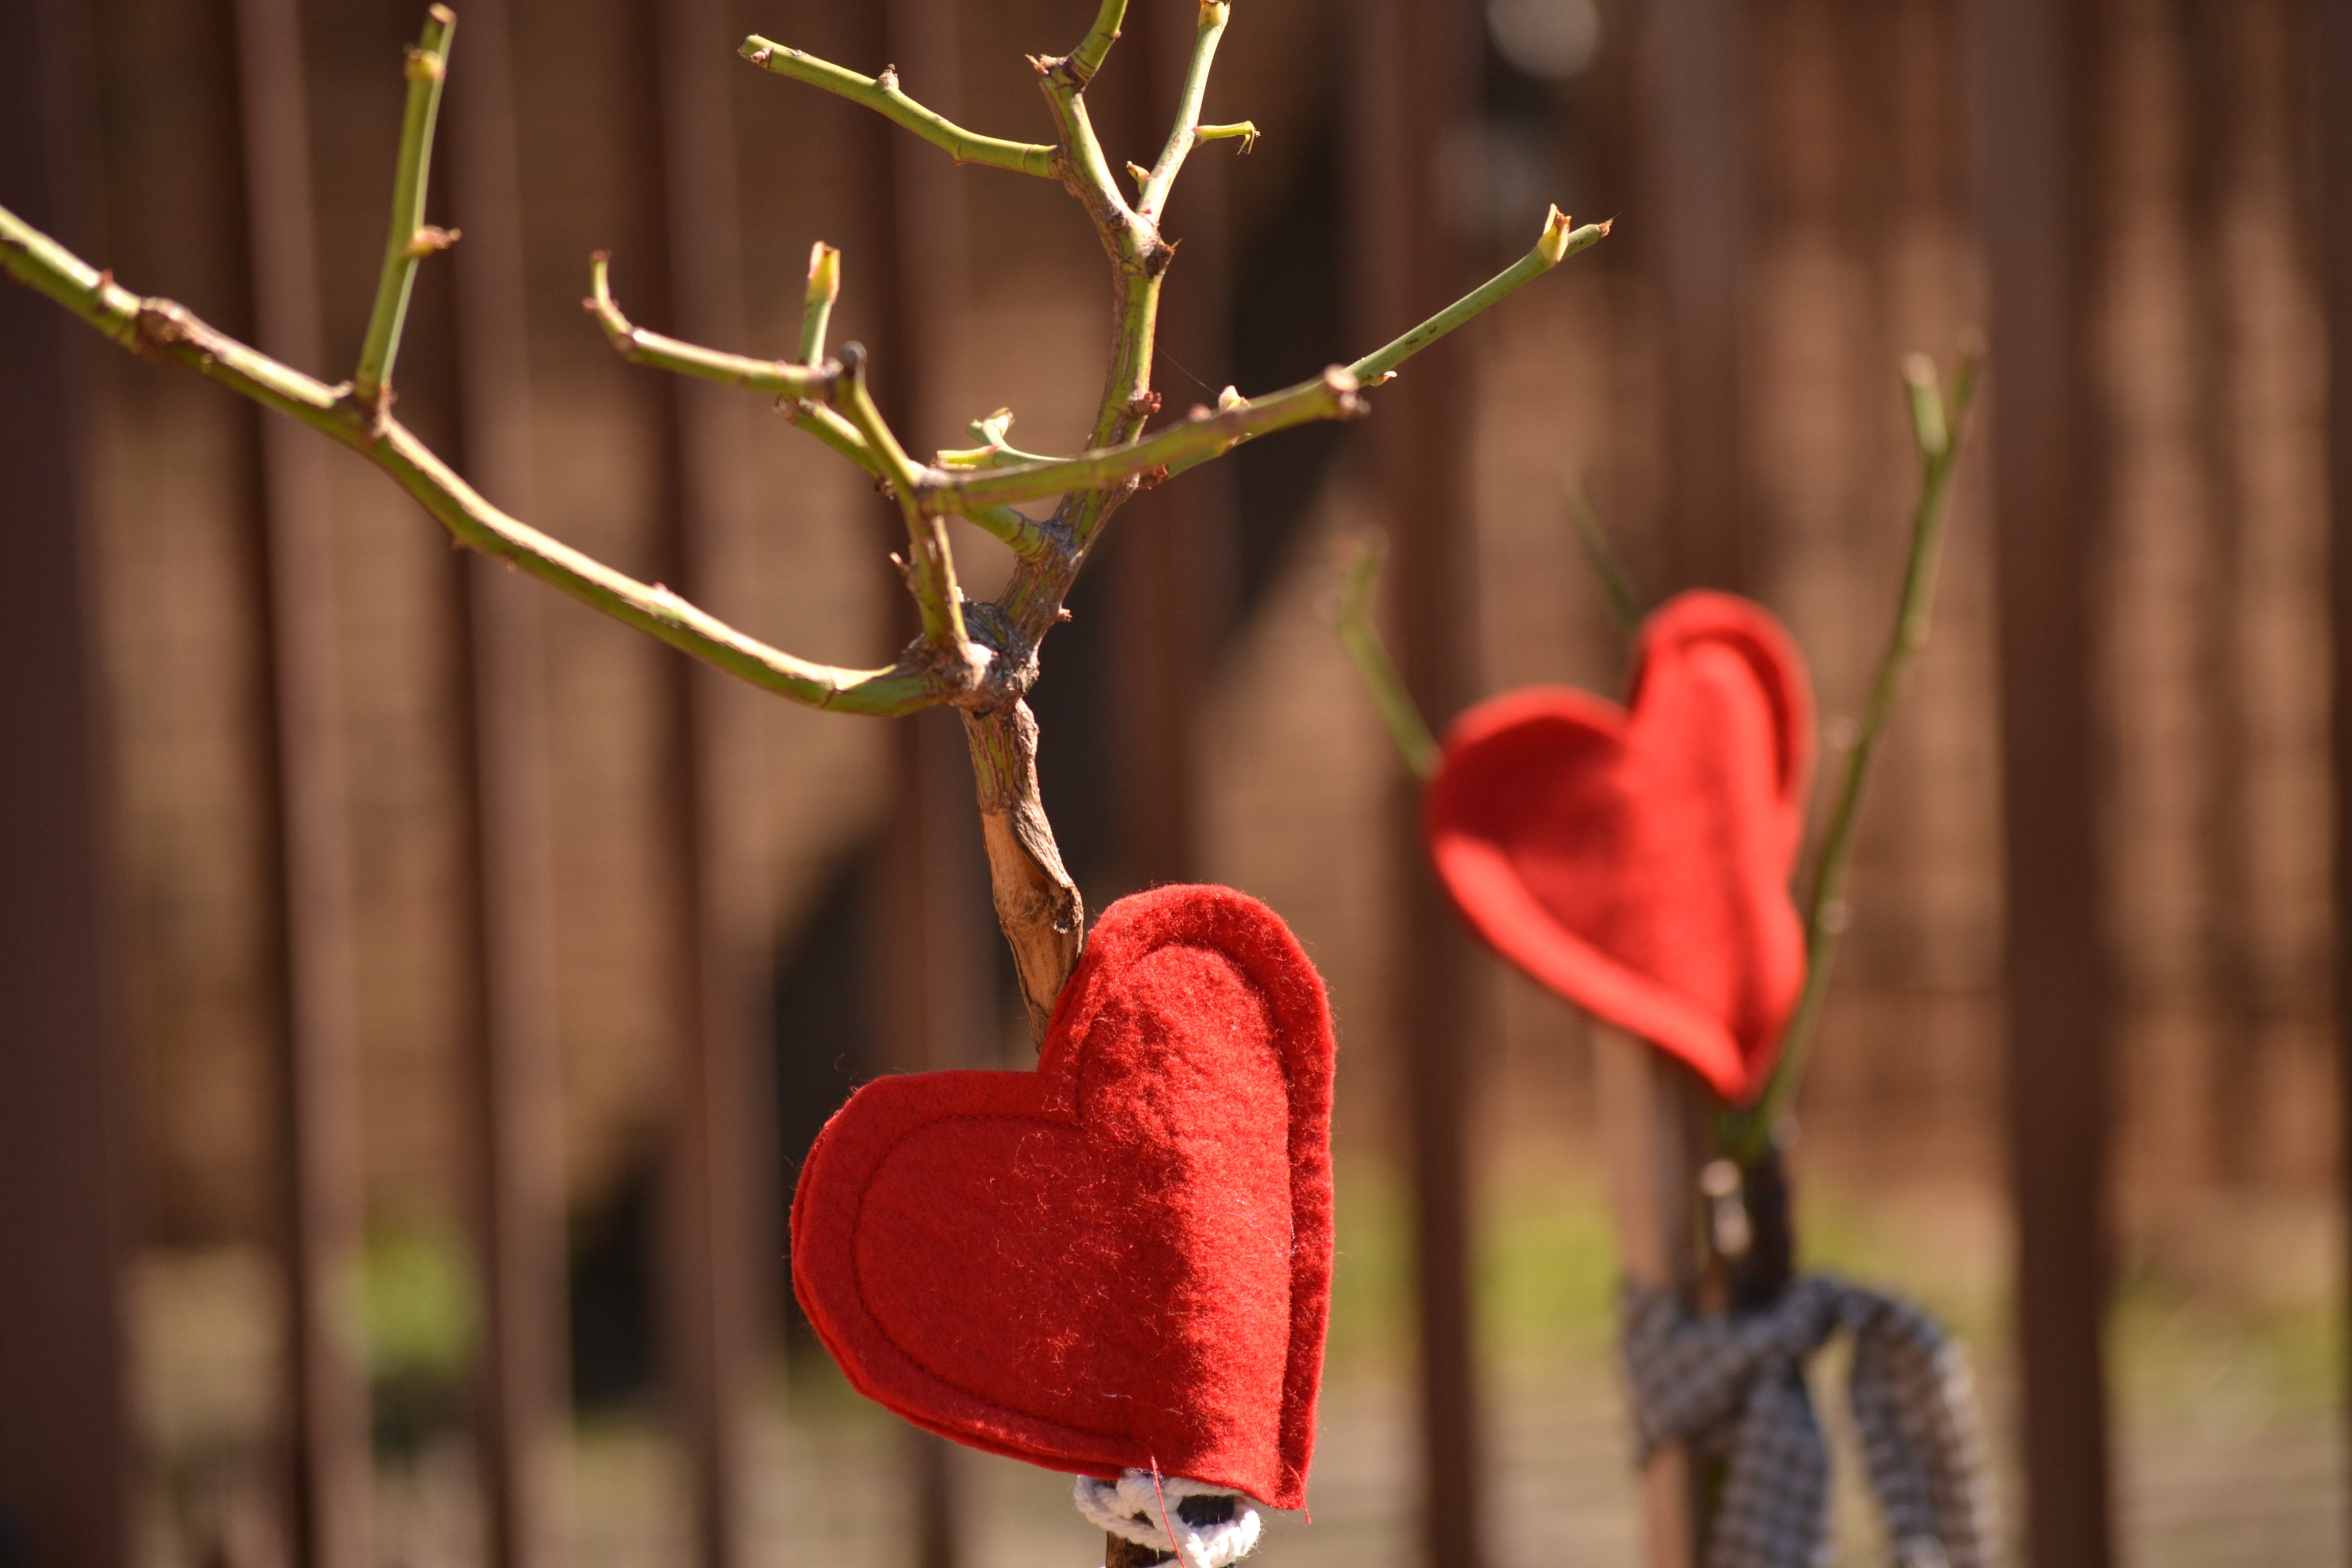
branch, plant, leaf, flower, decoration, spring, red, flora, close up, macro photography, flowering plant, red hearts, rose tree, pruned, plant stem, land plant